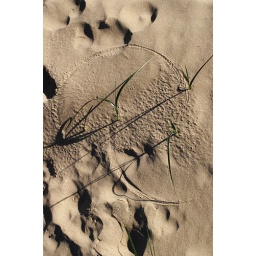
sprouting blades of Marram grass draw in the sand thier wind lettered meassage